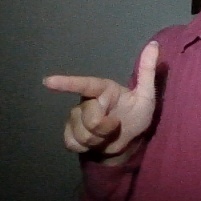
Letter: yaa